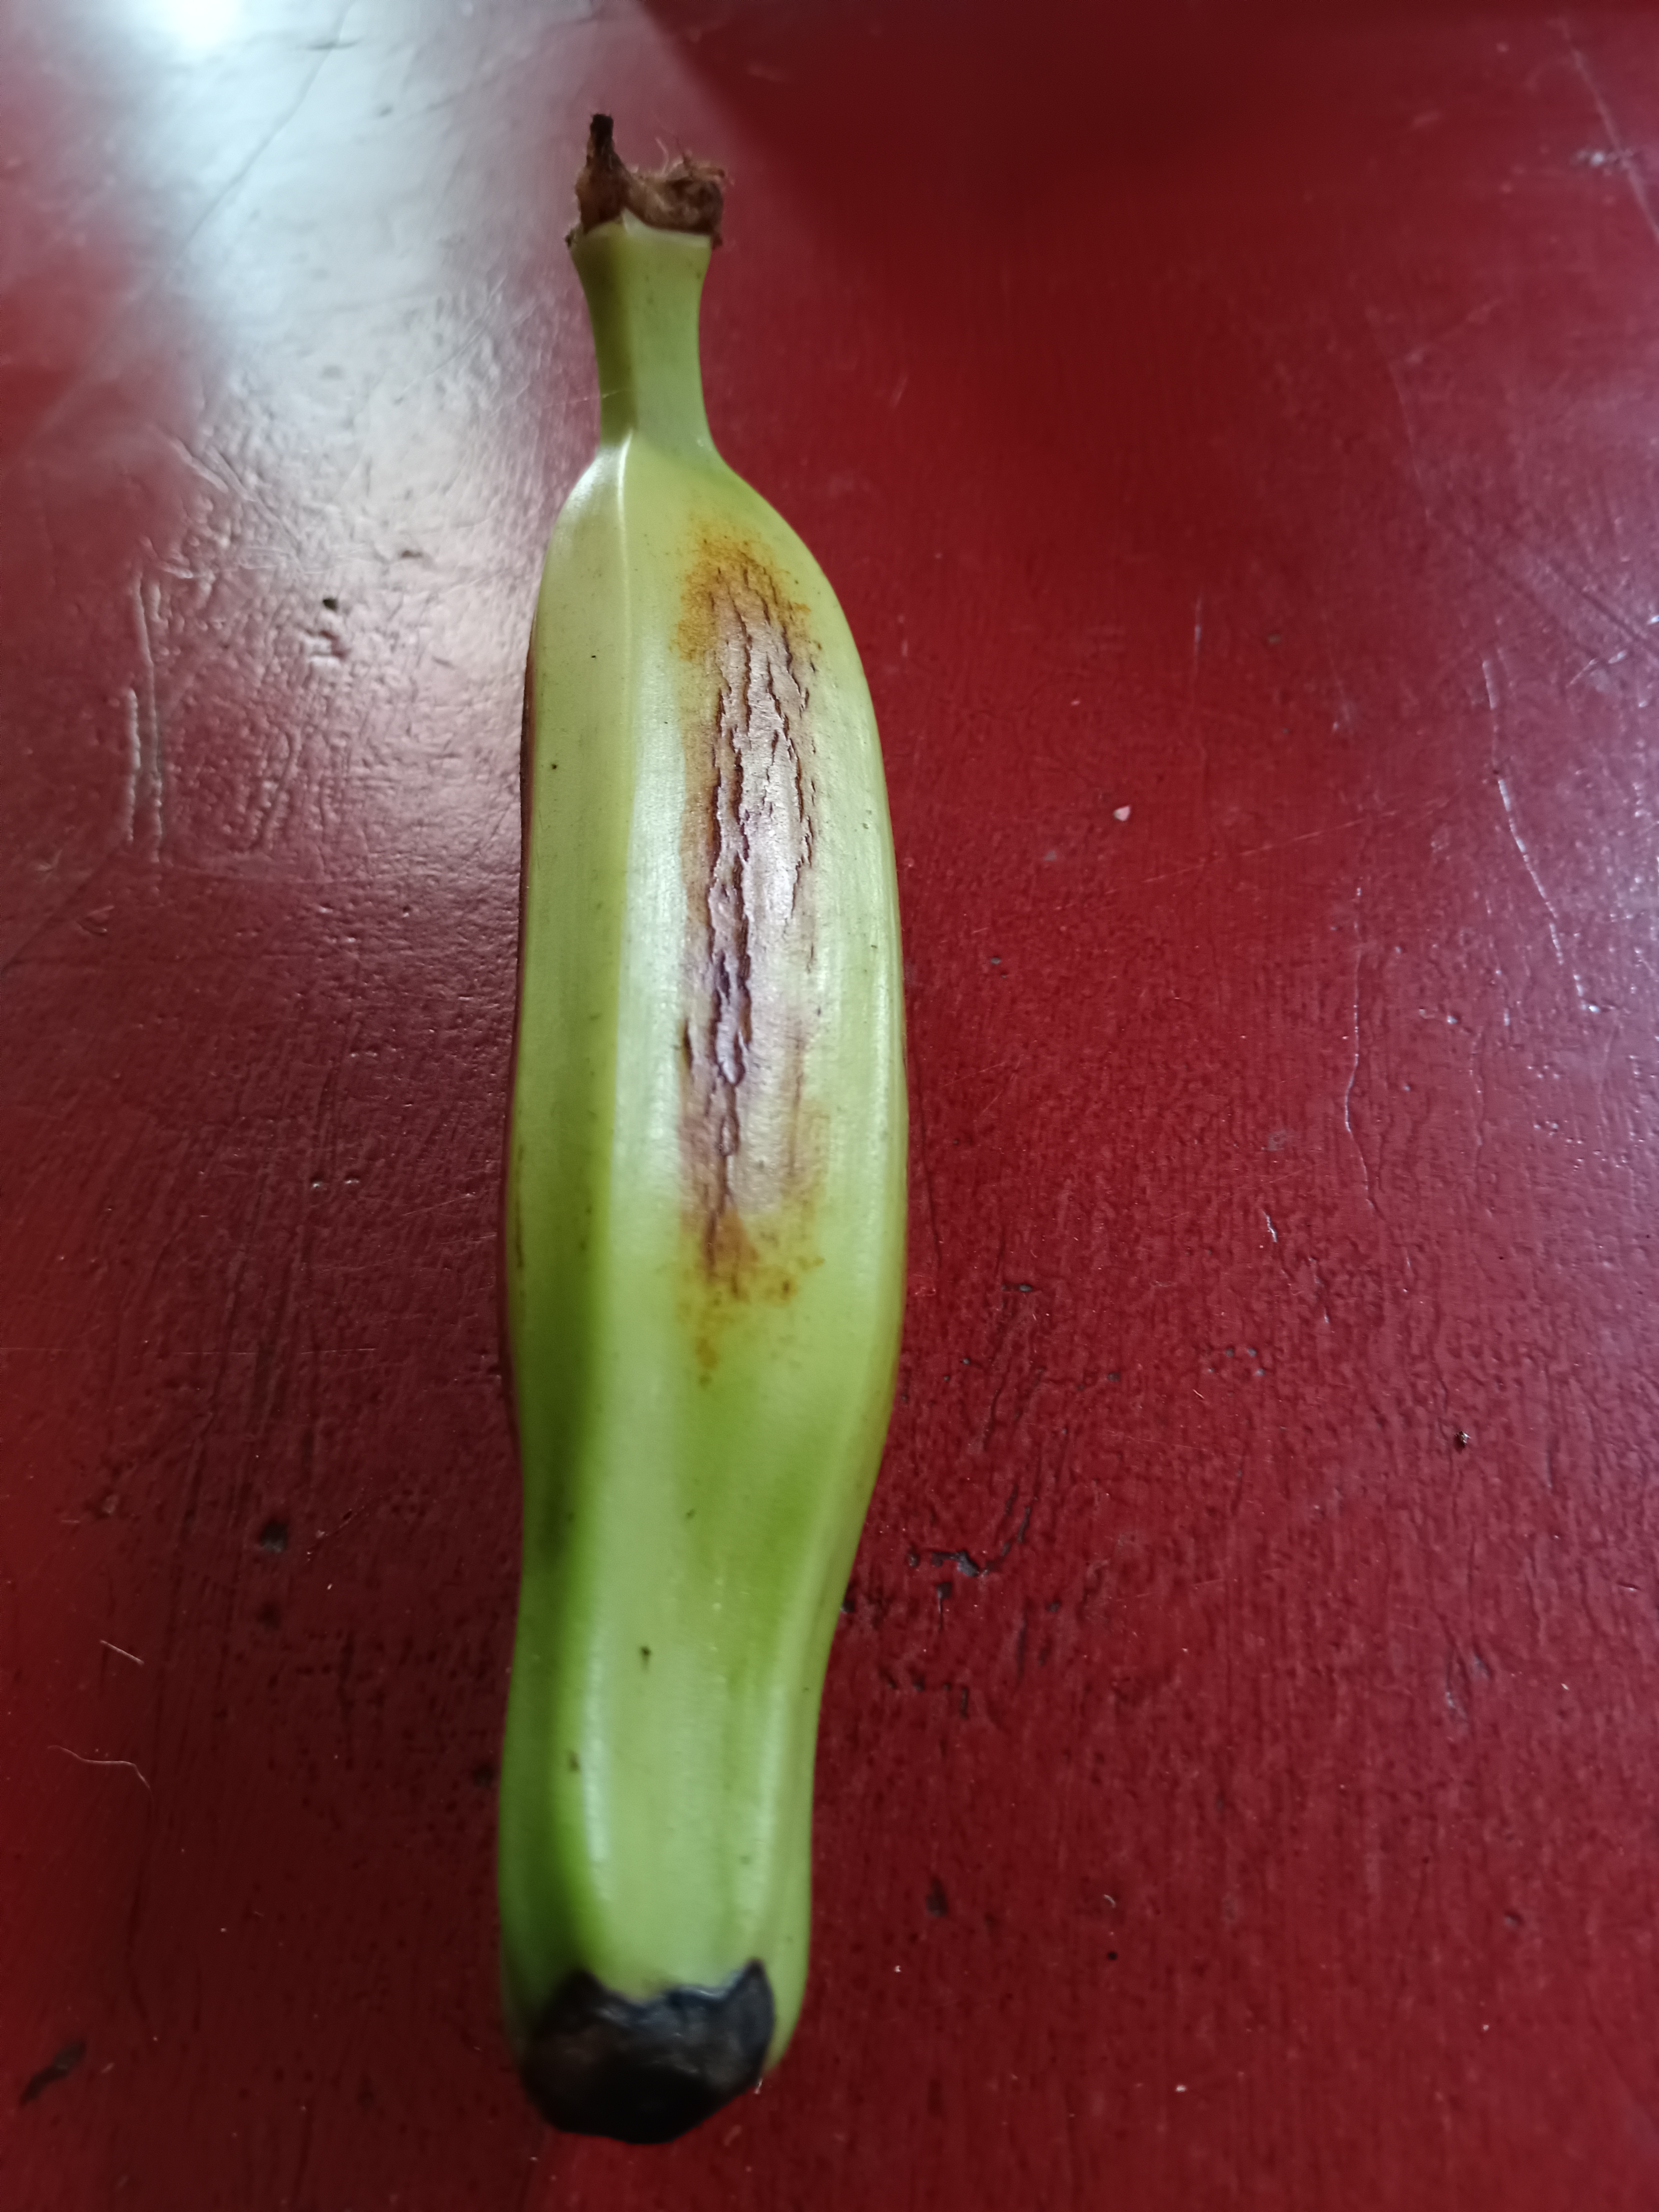
Banana variety: Anaji